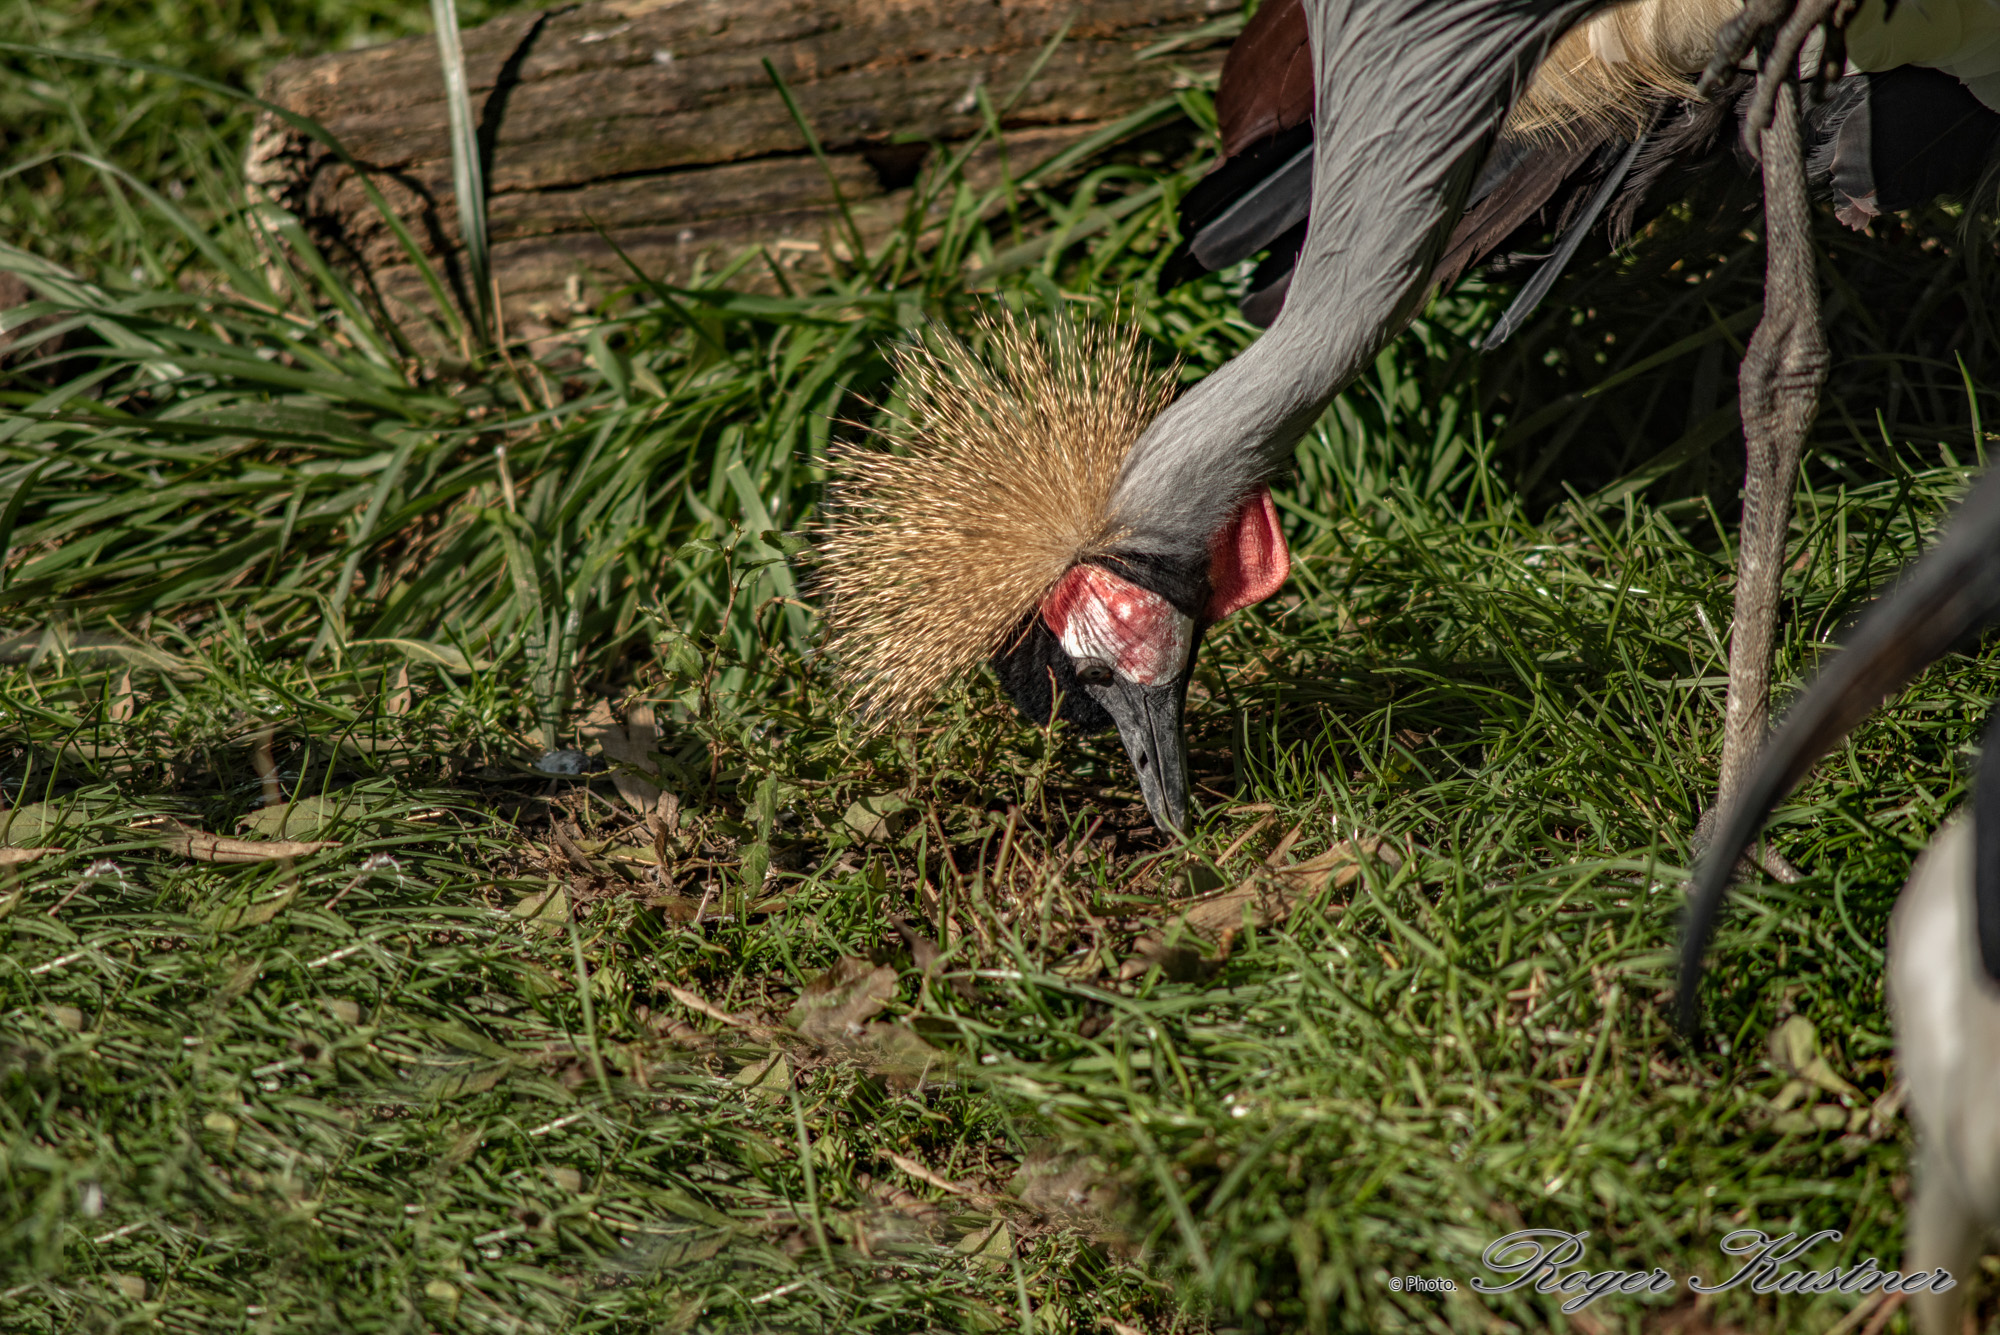
animal, bird, feather, fowl